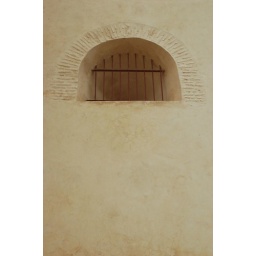
Window in a building atop a hill overlooking the city